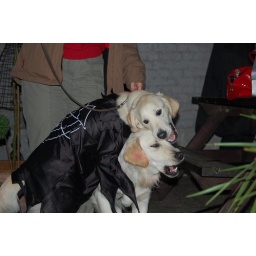
Alix is a female golden retriever and a service dog in training. Picture taken by her foster family.